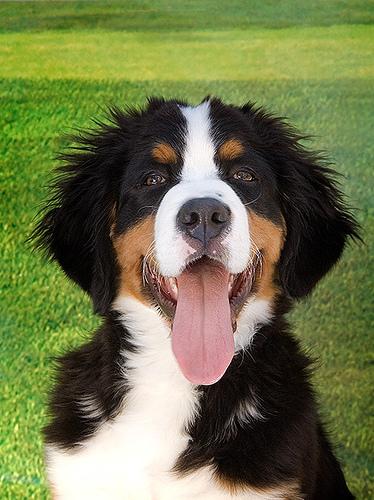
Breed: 211-n000061-Bernese_mountain_dog